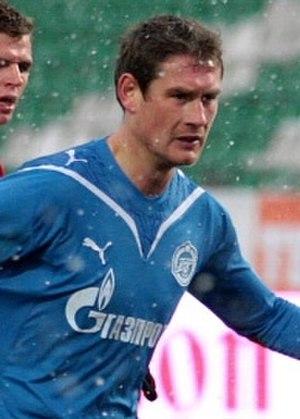
Ivica Križanac est un footballeur international croate né le 13 avril 1979 à Split. Il évolue au poste de défenseur.